Aryeh Klapper

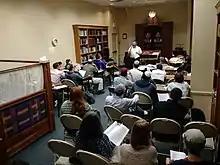
Rabbi Klapper lectures to the 2017 Summer Beit Midrash.

In 2004, Klapper left Harvard Hillel to launch the Center for Modern Torah Leadership, which is a registered non-profit which describes itself as "the intellectual catalyst of Modern Orthodoxy" and aims "to make halakhah the shared spiritual language of the Jewish community, and to make Jewish discourse an essential contributor to the moral conversation of humanity." The center took over the annual Summer Beit Midrash fellowship program and launched the Winter Beit Midrash, a shorter three-day program for students during winter break, and Midreshet Avigayl, a high-level Talmud program for teenage girls. The center also holds national conferences on halakha for select groups of Orthodox rabbis and educators. In 2014, Klapper left Gann Academy to run the Center for Modern Torah Leadership full-time. The center published the first volume of its halakhic journal, "Responsibility Inscribed", in 2015.